Beit Rubinstein

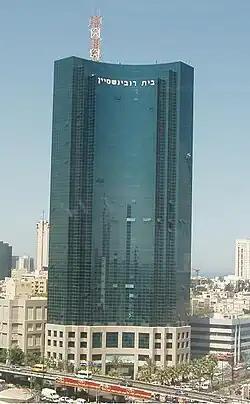

Rubinstein Building is a landmark skyscraper in Tel Aviv, Israel. The building was named after its developer, Rubinstein and Company. It was designed by Freiberger Architects. Under Aryeh Freiberger, construction began in 1998 and was completed in 1999. The building reaches a height of 108.37 meters, and contains 30 floors, with an area of 62,000 square meters, 34,000 of which are used as commercial and office property.